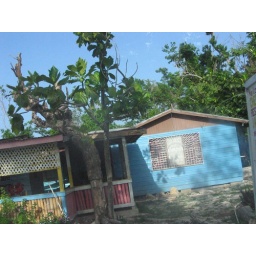
a colorful house in Negril